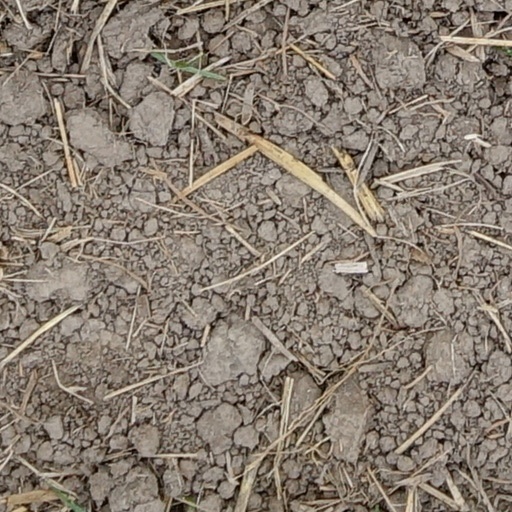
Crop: wheat